Ruhuna cricket team

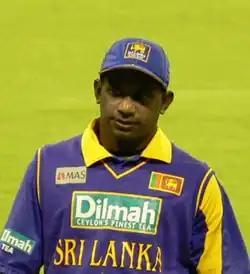
Sanath Jayasuriya one of the most experienced players in the side

Sanath Jayasuriya, one of the most experienced players in the contemporary international cricket is the captain of the team. Number of Southern province-born cricketers present the team such as Sanath Jayasuriya, Champaka Ramanayake, Lasith Malinga and Upul Tharanga. The top 75 players from the Premier Limited Overs Tournament selected for the Inter-Provincial tournament.